International Space Station

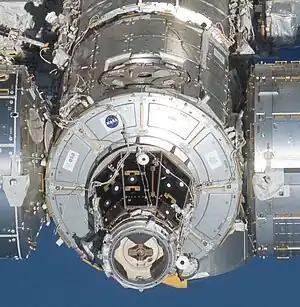
"Harmony" (center) shown connected to "Columbus", "Kibo", and "Destiny". The dark PMA-2 faces the camera. The nadir and zenith locations are open.

"Poisk", also known as the "Mini-Research Module 2", serves as both a secondary airlock on the Russian segment of the ISS and supports docking for Soyuz and Progress spacecraft, facilitates propellant transfers from the latter. Launched on 10 November 2009 attached to a modified Progress spacecraft, called Progress M-MIM2.